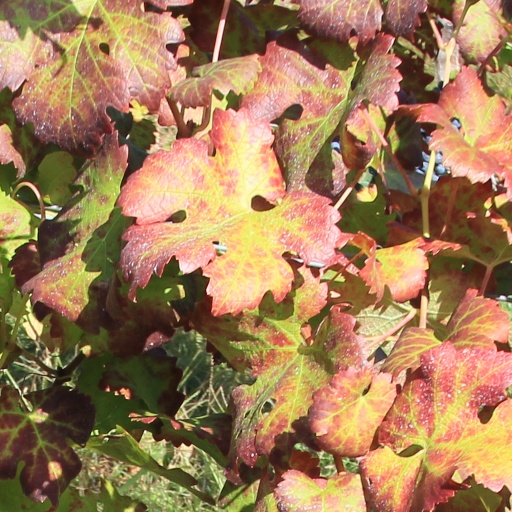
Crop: grape